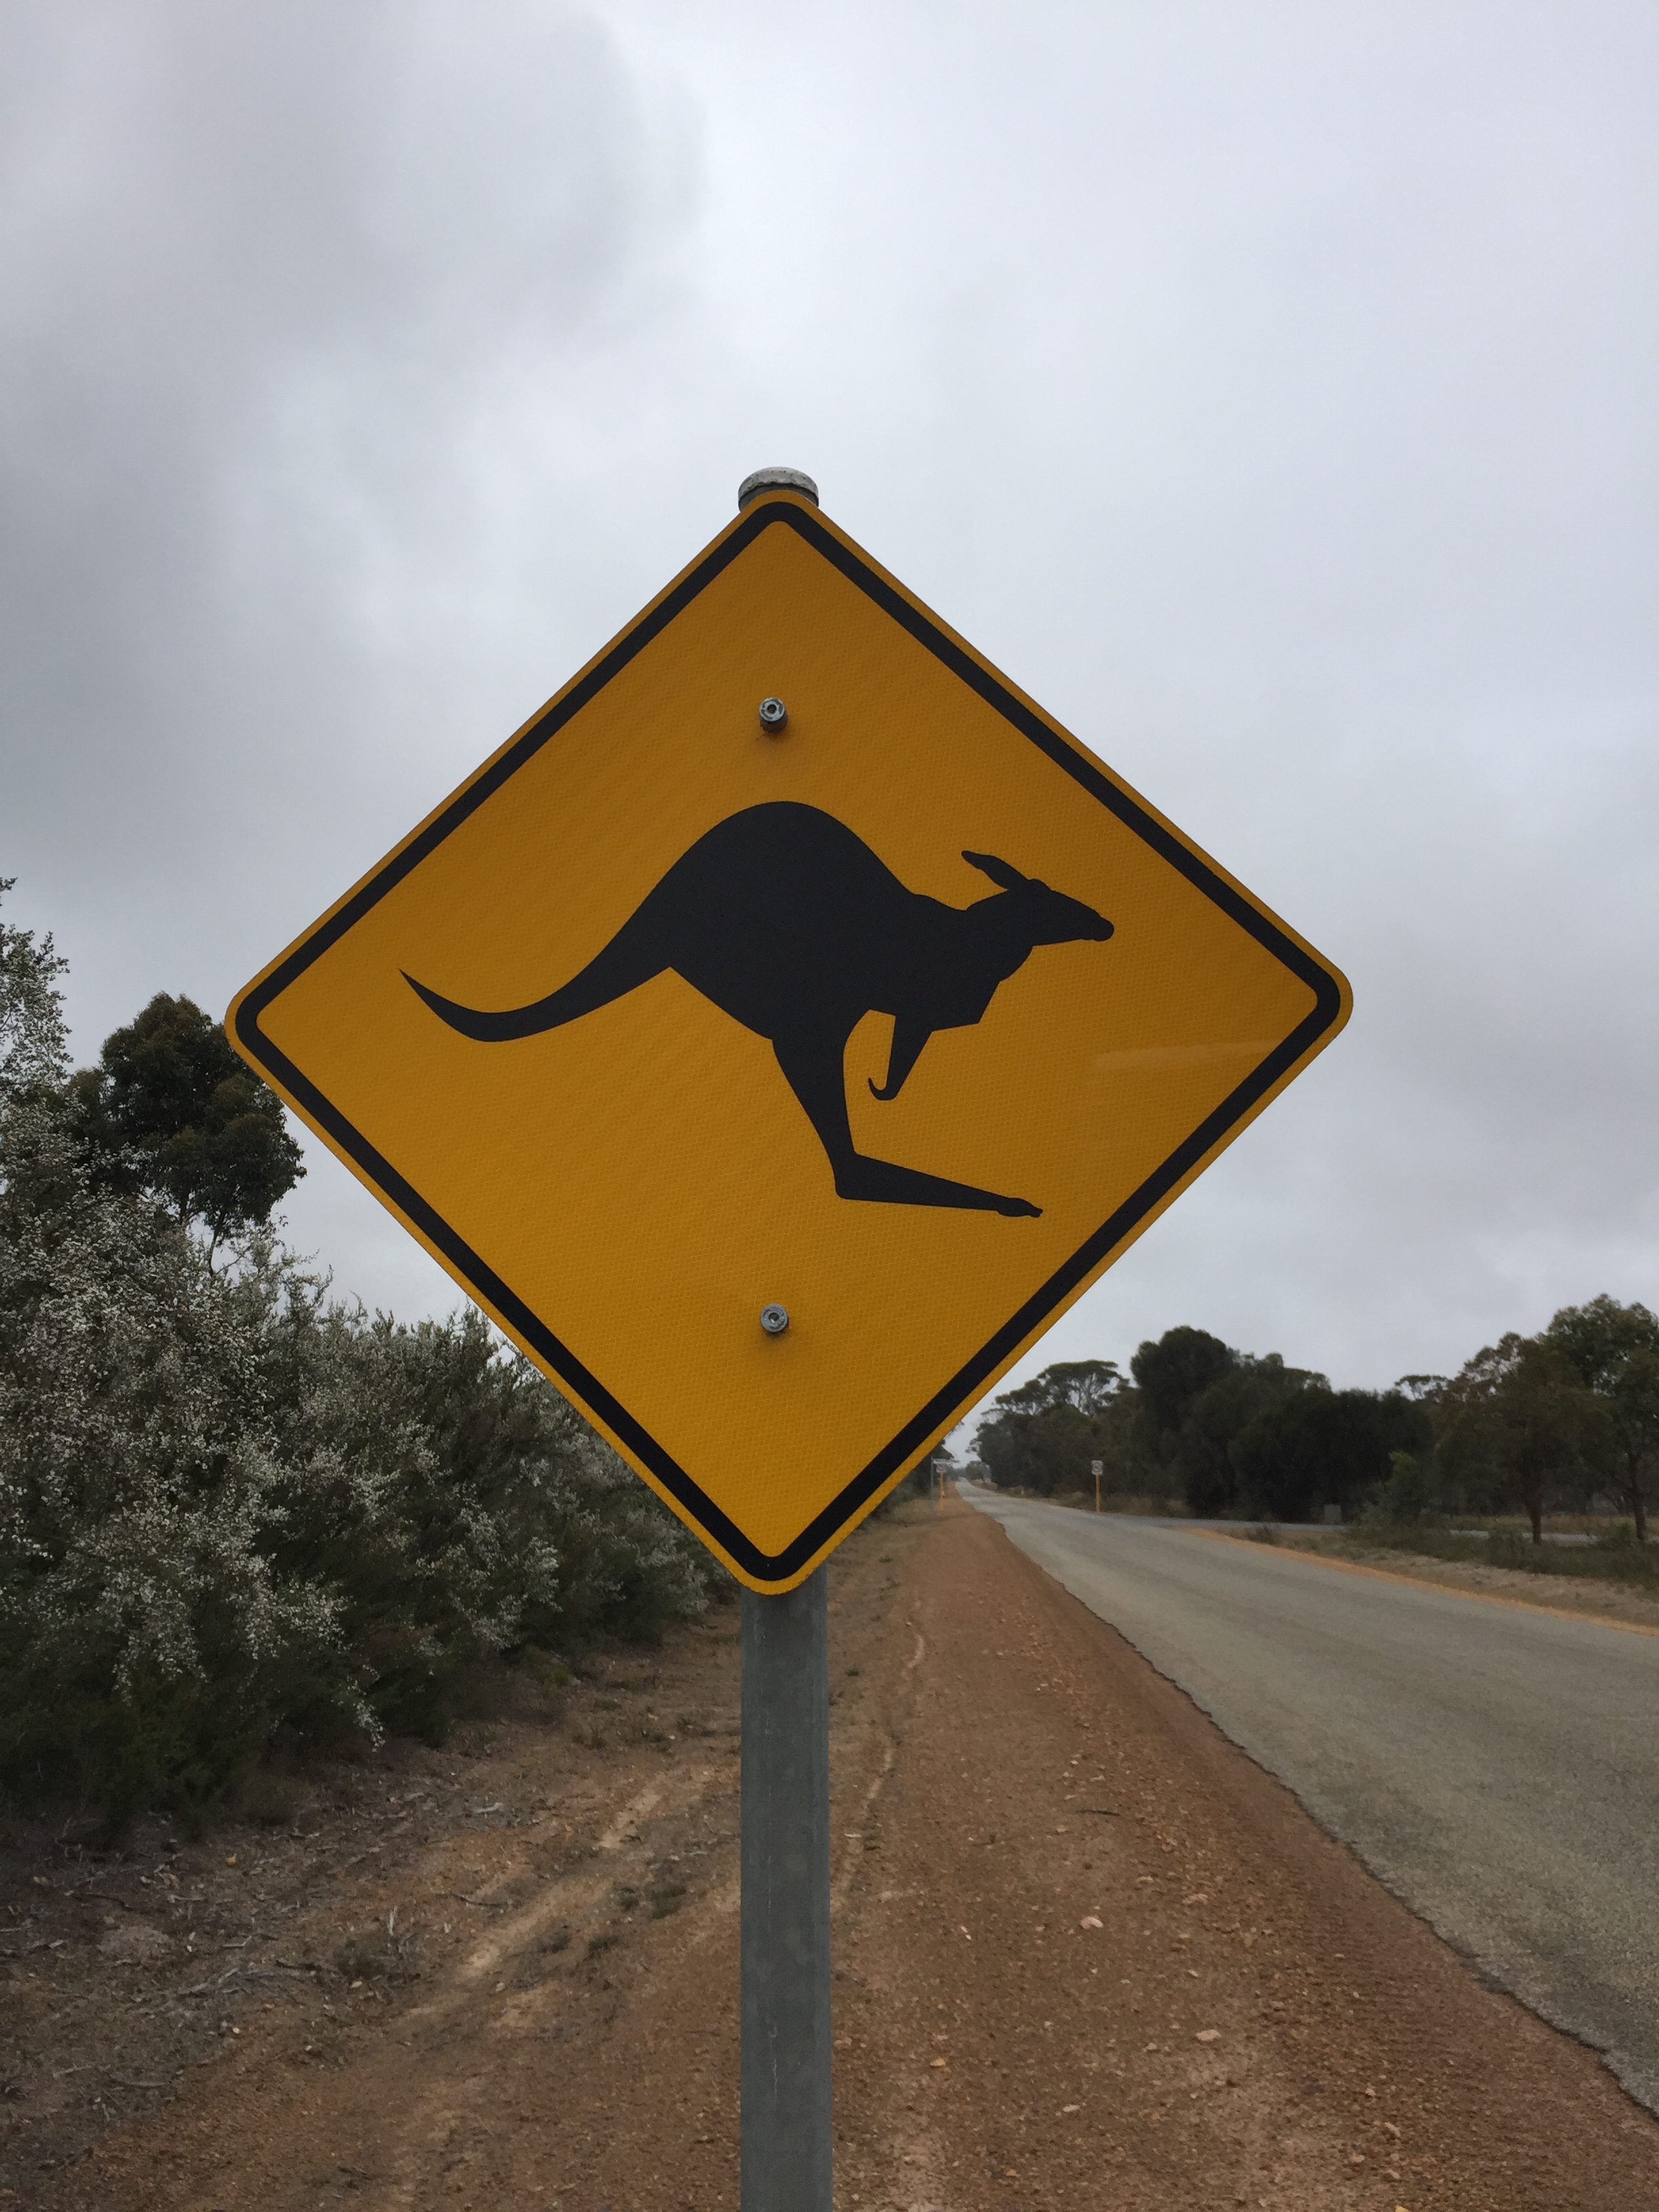
road, sign, signal, street sign, yellow, signage, kangaroo, australia, infrastructure, shape, traffic sign